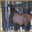
Label: deer